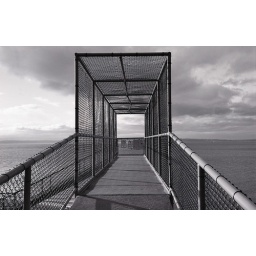
The bridge over the train tracks at Carkeek Park.